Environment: real
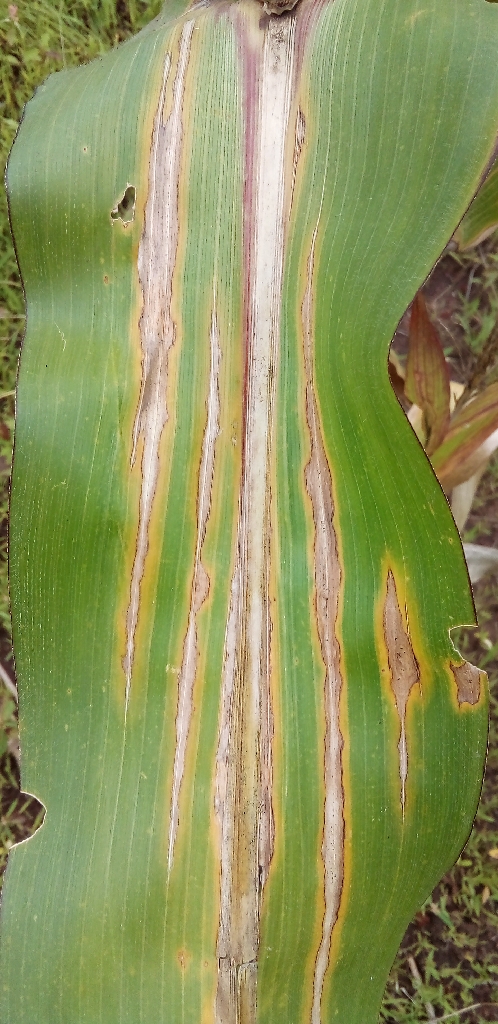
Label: northern_corn_leaf_blight